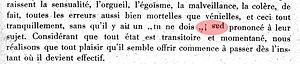
Mastic
Mastic est un terme de typographie désignant le placement erroné de certains caractères, lignes, ou paragraphes entiers. Il peut s'agir d'une inversion de lettres, de blocs de caractères ou d'une autre erreur de placement.